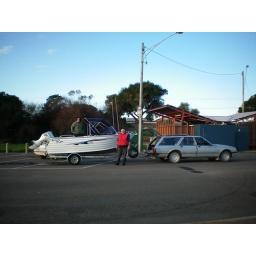
50 good fish to bring home for the day ,,, many others returned to the ocean ( under size )